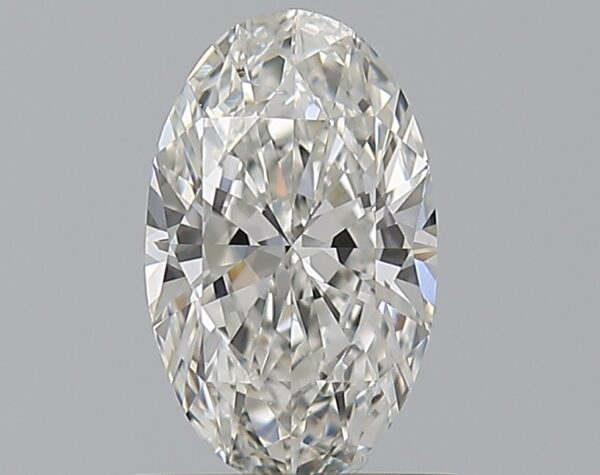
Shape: oval
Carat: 0.7
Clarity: SI2
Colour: G
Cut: EX
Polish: EX
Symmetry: VG
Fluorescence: M
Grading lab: GIA
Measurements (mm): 7.85 x 4.82 x 2.86